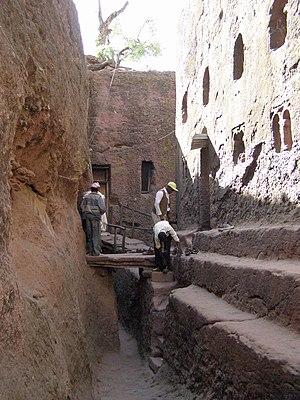
Ethiopie - Eglises rupestres de Lalibela - Façade de Biet Debre Sina
Béte Debre Sina est une église éthiopienne orthodoxe située à Lalibela, dans la région Amhara, en Éthiopie. Elle est une des églises rupestres de la ville, elle fait partie du groupe septentrional.